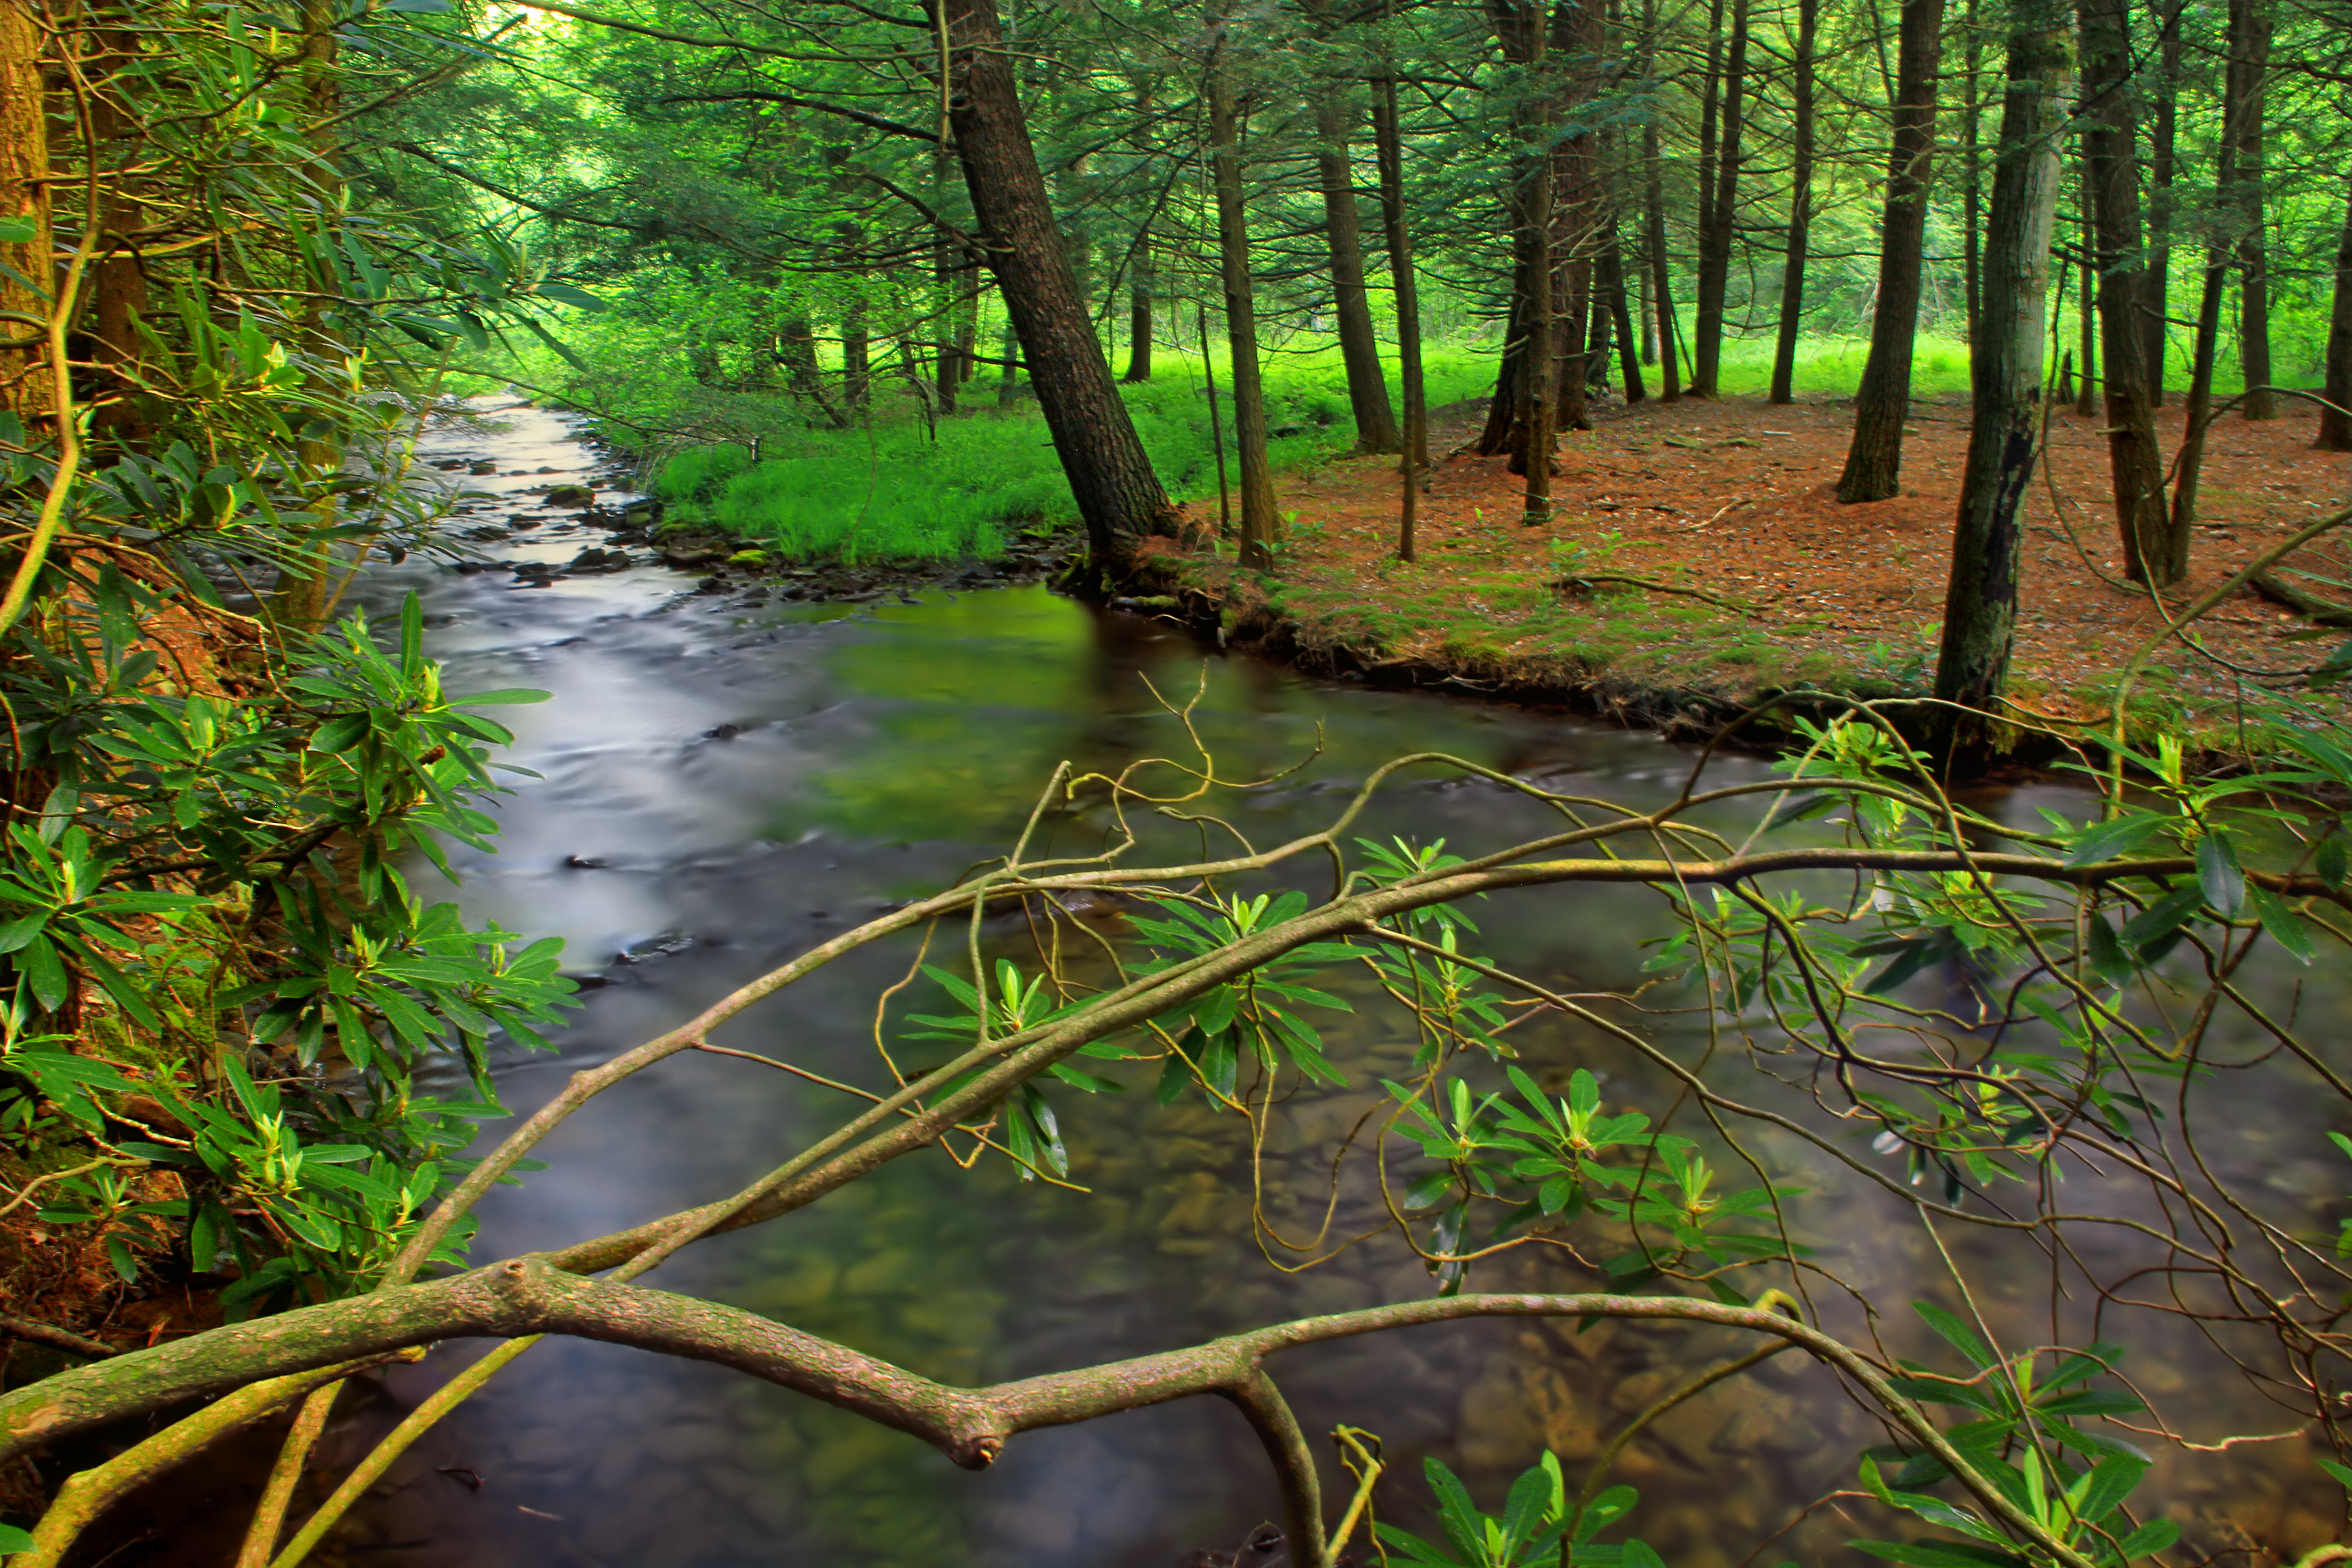
tree, nature, forest, creek, swamp, wilderness, branch, hiking, sunlight, leaf, river, summer, stream, green, jungle, autumn, trees, creativecommons, vegetation, rainforest, deciduous, wetland, pennsylvaniawilds, ravine, pennsylvania, centrecounty, rhododendron, moshannonstateforest, sixmilerun, alleghenyfronttrail, woodland, habitat, ecosystem, biome, old growth forest, natural environment, geographical feature, riparian forest